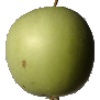
Label: apple_granny_smith